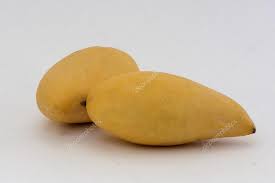
Label: Mango